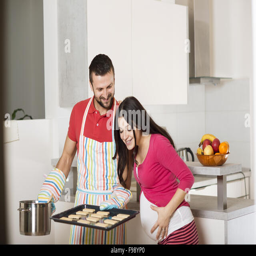
pregnant woman and happy man in the kitchen